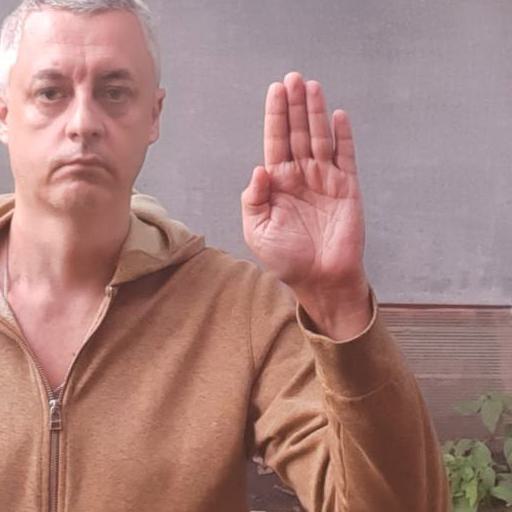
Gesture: stop